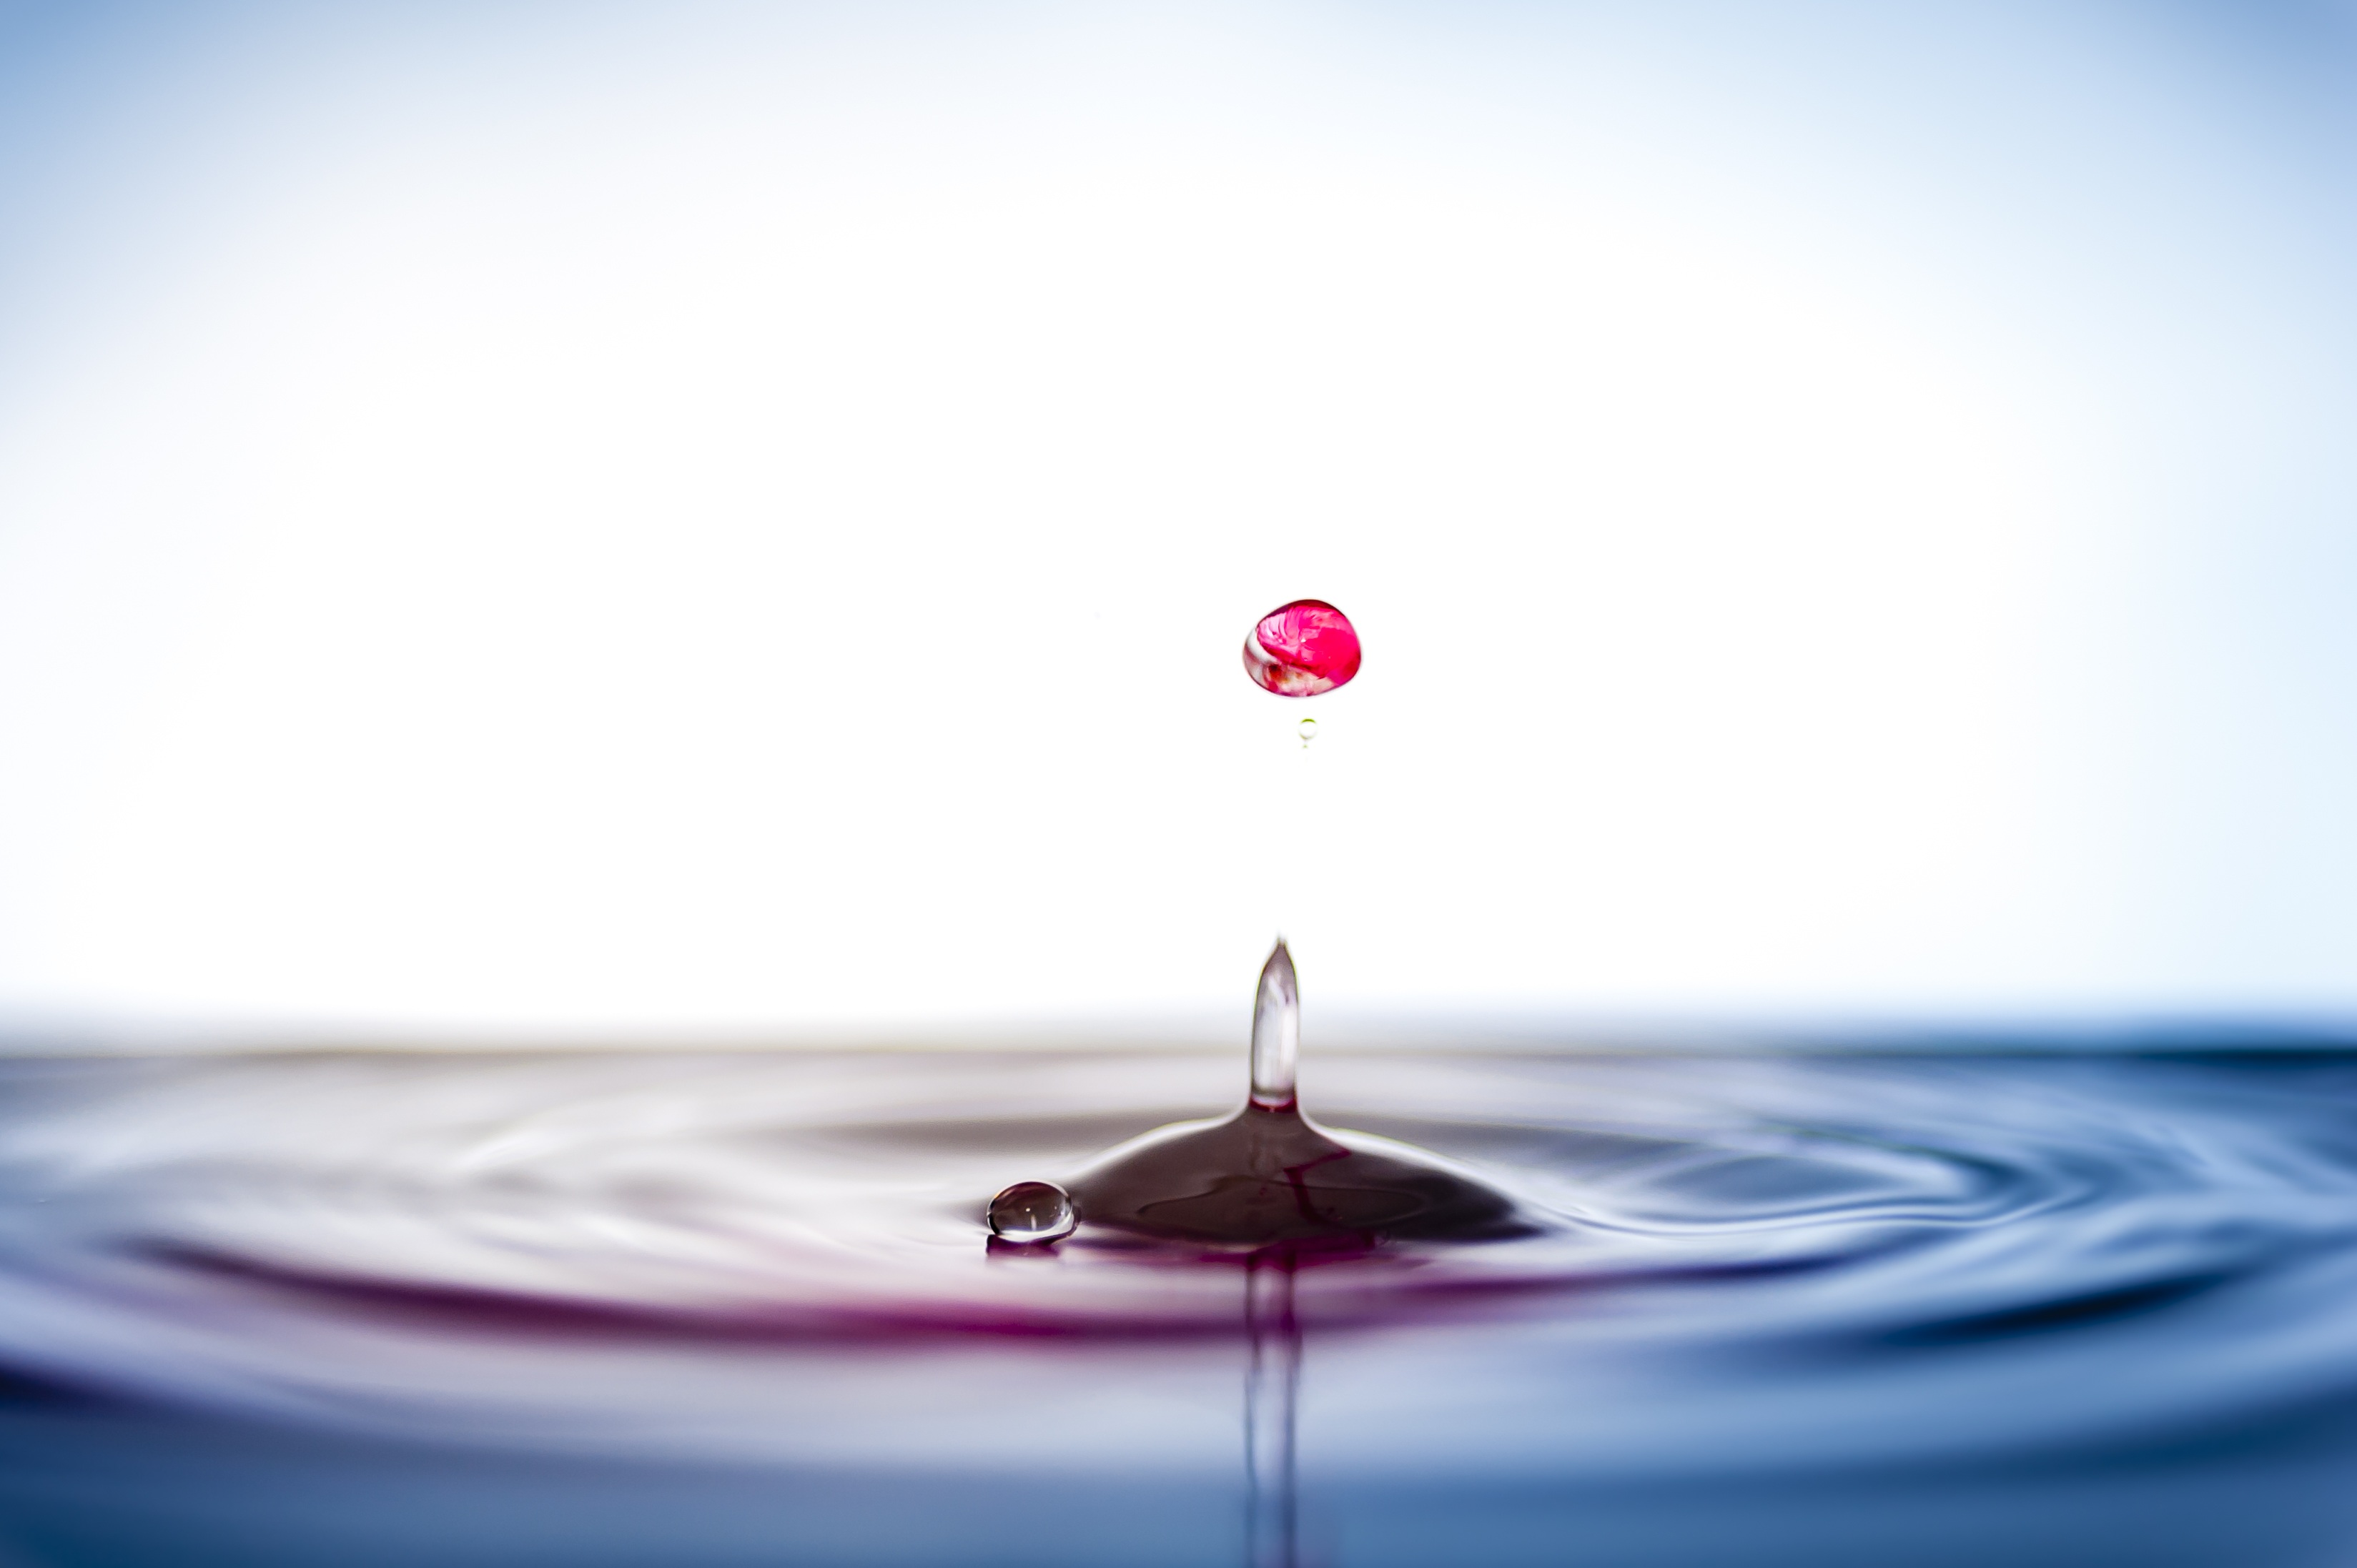
water, drop, liquid, wave, petal, spray, color, close, drip, circle, shape, drop of water, water feature, high speed, inject, computer wallpaper